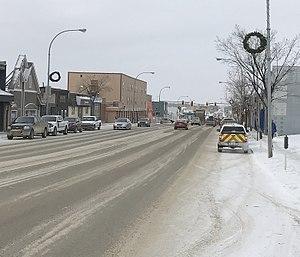
Fort Saint John est une cité de la Colombie-Britannique, située dans le district régional de Peace River. Au recensement de 2016, on y a dénombré une population de 20 155 habitants.